New York State Route 29A

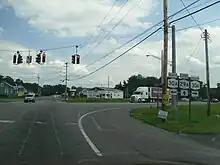
NY 29A east at the junction with NY 30A in Johnstown

Entering Gloversville, NY 29A gains the moniker of Rose Street until the junction with Fulton, where it turns eastward. NY 29A continues onto West Fulton Street, becoming the main west-east road through Gloversville, passing multiple businesses. The route crosses over Cayadutta Creek, soon entering downtown Gloversville, where it meets the southern terminus of NY 309 (Bleecker Street) and soon changes to East Fulton Street. Continuing east along East Fulton, NY 29A becomes a two-lane commercial street, soon passing the northern end of Prospect Hill Cemetery. After the cemetery, the route becomes residential in nature, soon leaving the city for the town of Johnstown once again. Almost immediately after crossing the town line, NY 29A meets an at-grade intersection with NY 30A in the hamlet of Berkshire.